Ernst Loosen

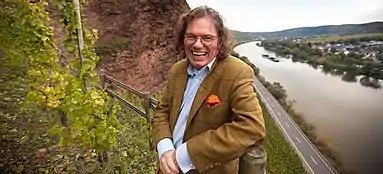
Ernst Loosen

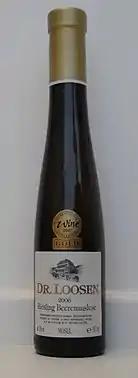
A 187 ml bottle of Riesling Beerenauslese 2006 from Dr. Loosen

Ernst Loosen is a German winemaker and owner of the wine producer Weingut Dr. Loosen, located just outside Bernkastel in the Mosel wine region. With over 130,000 annual bottle production, he is one of the larger producers in the Mosel region. He is particularly known for the quality of his Rieslings, having won "Riesling of the Year" in 1989 as awarded by the German wine trade magazine "Feinschmecker".